Inflation Reduction Act

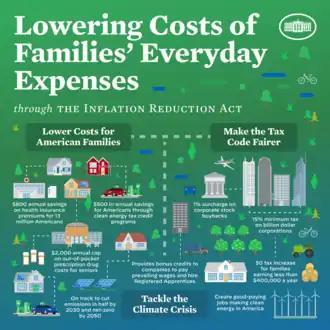
Inflation Reduction Act summary graphic from the White House

The nonpartisan Committee for a Responsible Federal Budget, alongside the Swiss business lobbying group World Economic Forum analyzed the Act and concluded that the "deficit reduction, along with other elements of the bill, is likely to reduce inflationary pressures and thus reduce the risk of a possible recession." It further estimates that the Act would reduce the federal deficit by $1.9trillion over a 20-year period.